Concordia Parish Courthouse

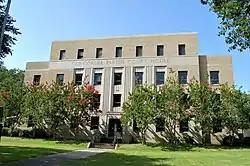

The Concordia Parish Courthouse, at 405 Carter Street in Vidalia in Concordia Parish, Louisiana, was built in 1939. It was listed on the National Register of Historic Places in 2004.